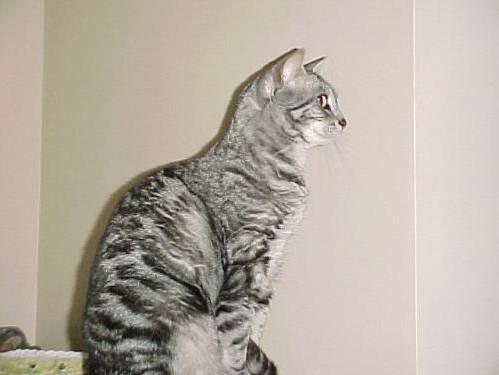
cat